Orthographia bohemica

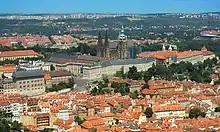
Prague Castle, location of the remaining excerpts

The manuscript for "Orthographia bohemica" was found by František Palacký on 13 August 1826, in Třeboň in the south of Bohemia. The public was made aware of the existence of the work a year later, with the first issue of the newly founded journal "Časopis společnosti vlastenského Museum v Čechách" ("Journal of the Society of the National Museum in Bohemia"), but its publication had to wait a further thirty years. The Latin text with translation appeared in 1857 in "Slavische Bibliothek" in Vienna thanks to A. V. Šembera, who worked at the time at the university as Professor of Czech Language and Literature. A year later in Prague, the fifth volume of "Mistra Jana Husi sebrané spisy" ("Collected Works of Master Jan Hus") appeared with a Czech translation and a short introduction by Václav Flajšhans, to date the latest Czech translation of this manuscript. The Latin text was published twice more: first in the unaltered Šembera edition by "Slavische Bibliothek" (Amsterdam, 1965) and second with a German translation and commentary by J. Schröpfer in Wiesbaden, Germany in 1968.